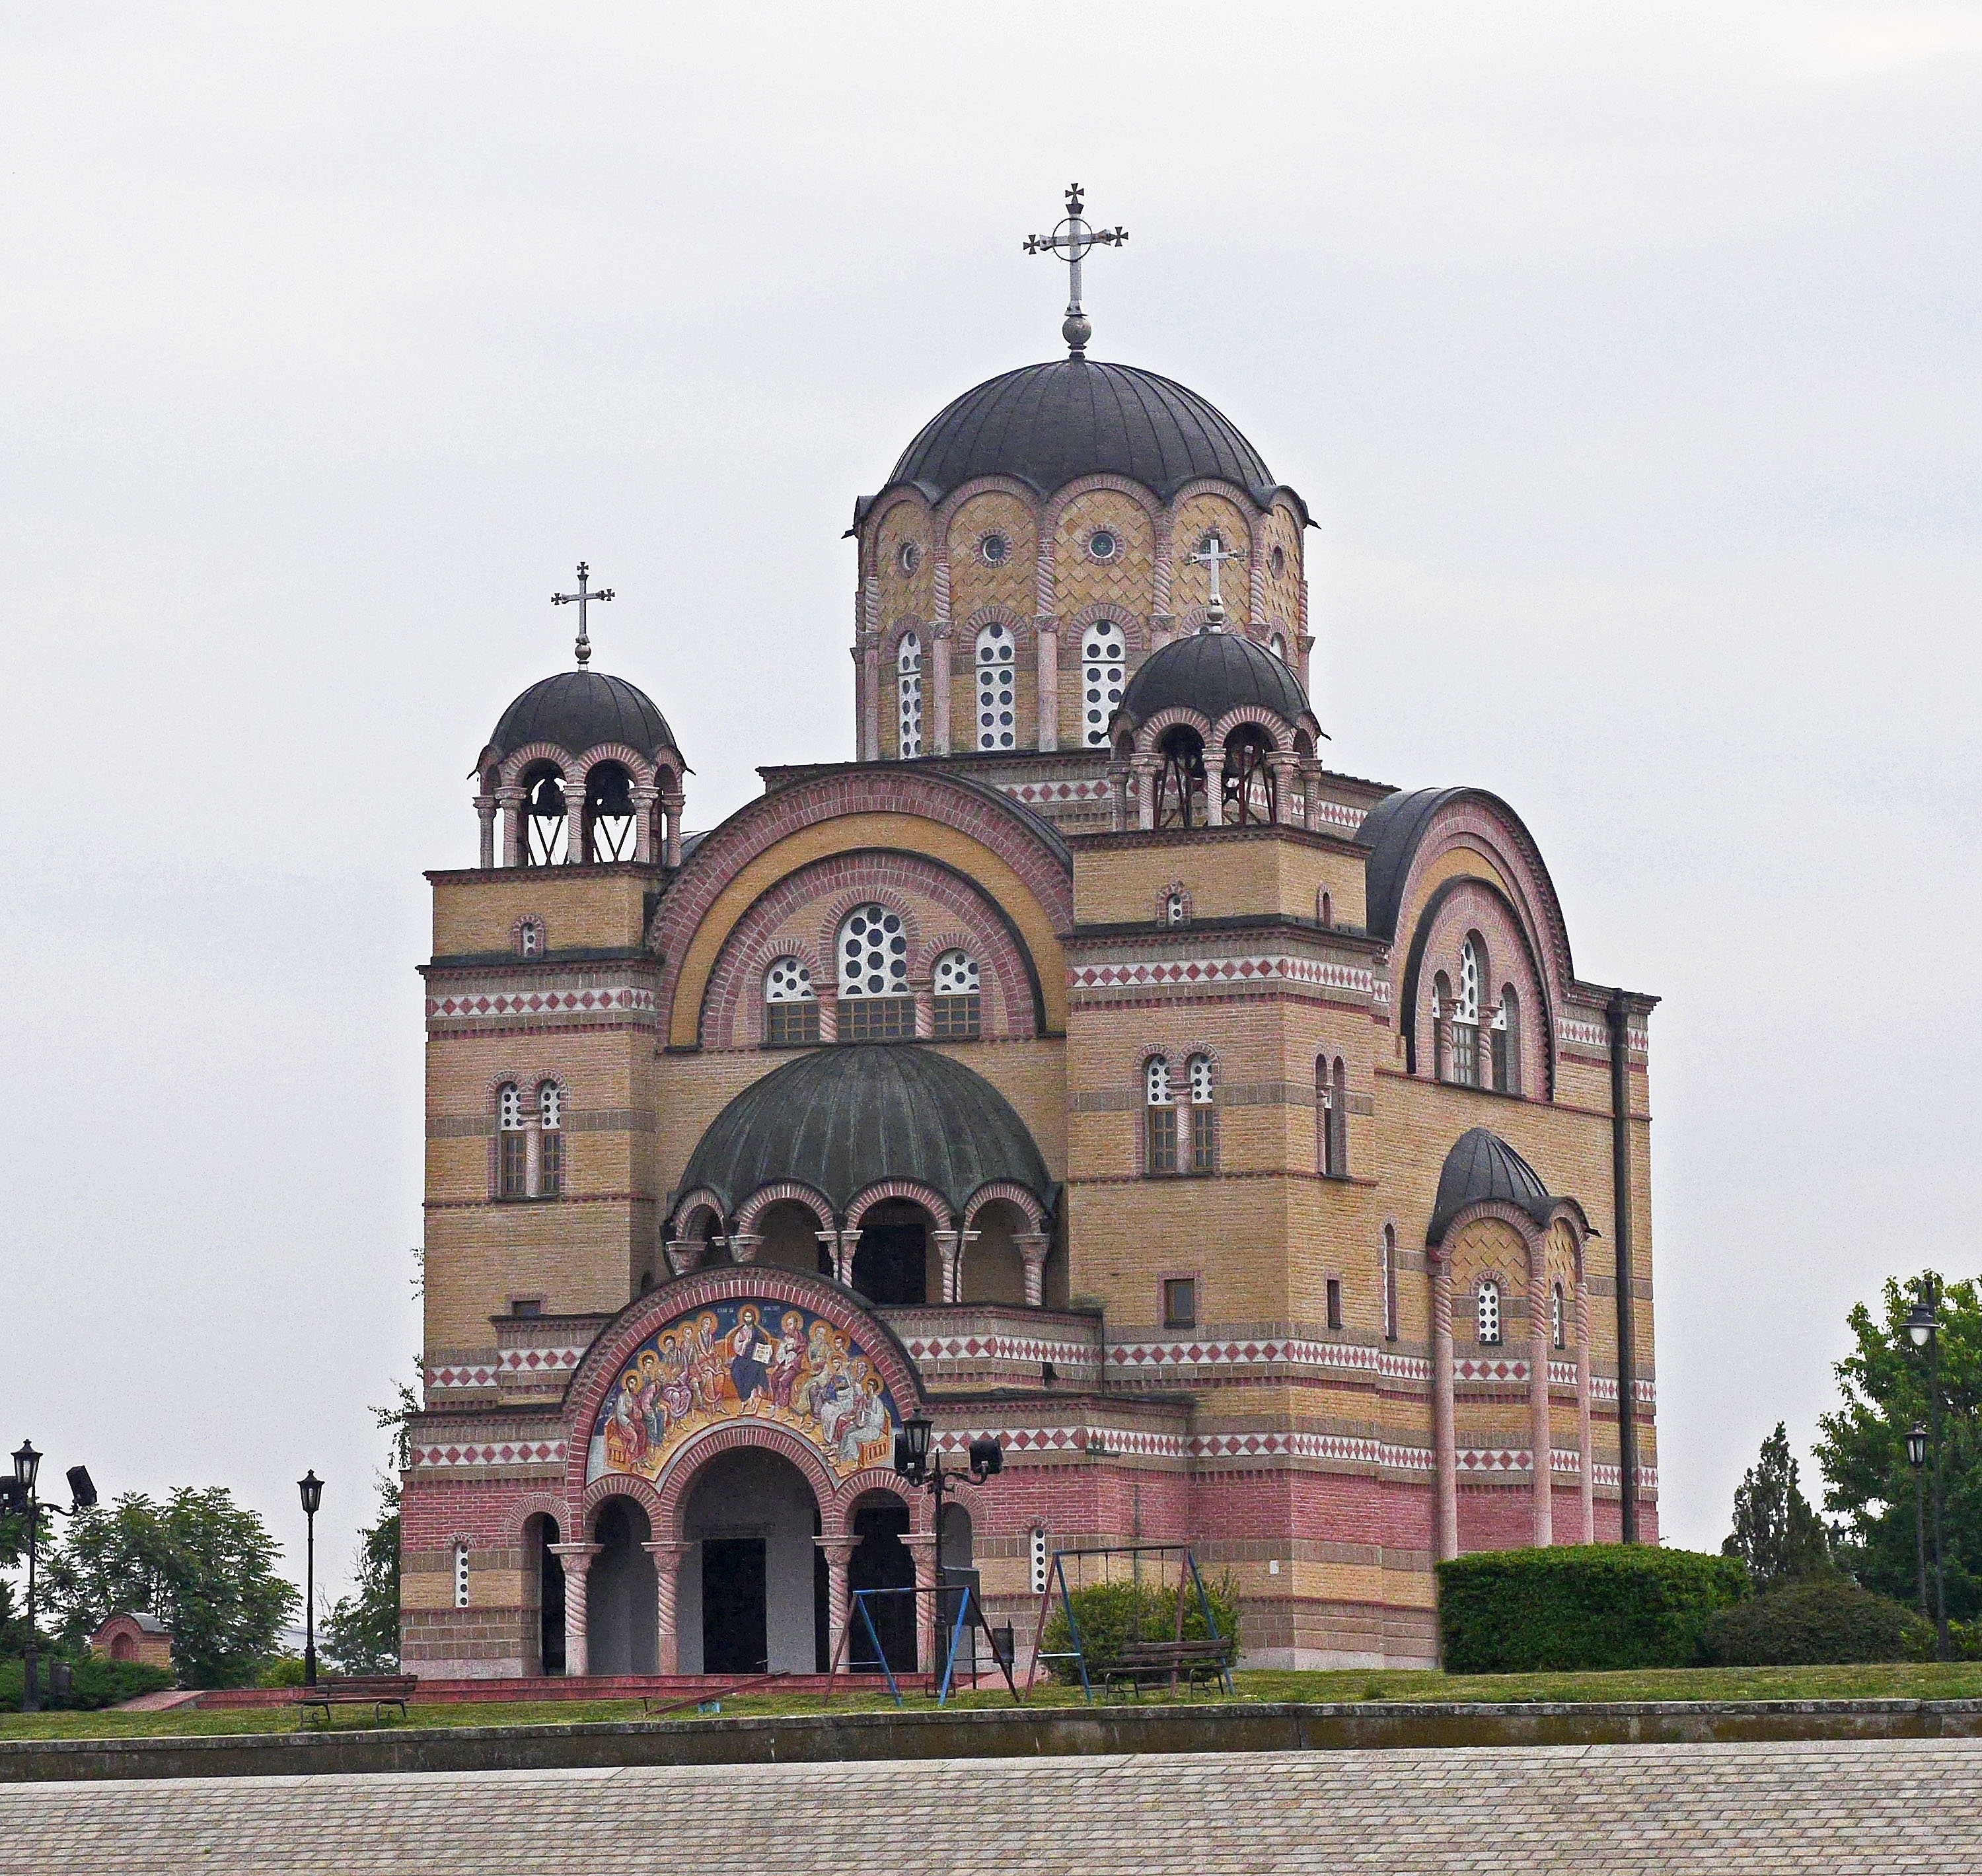
building, tower, landmark, church, cathedral, chapel, place of worship, places of interest, serbia, danube, monastery, synagogue, dome, orthodox church, icons, house of worship, bank of the danube, serbian orthodox, ornately, byzantine architecture, spanish missions in california, brick building, border area, apatin, church of the holy apostles